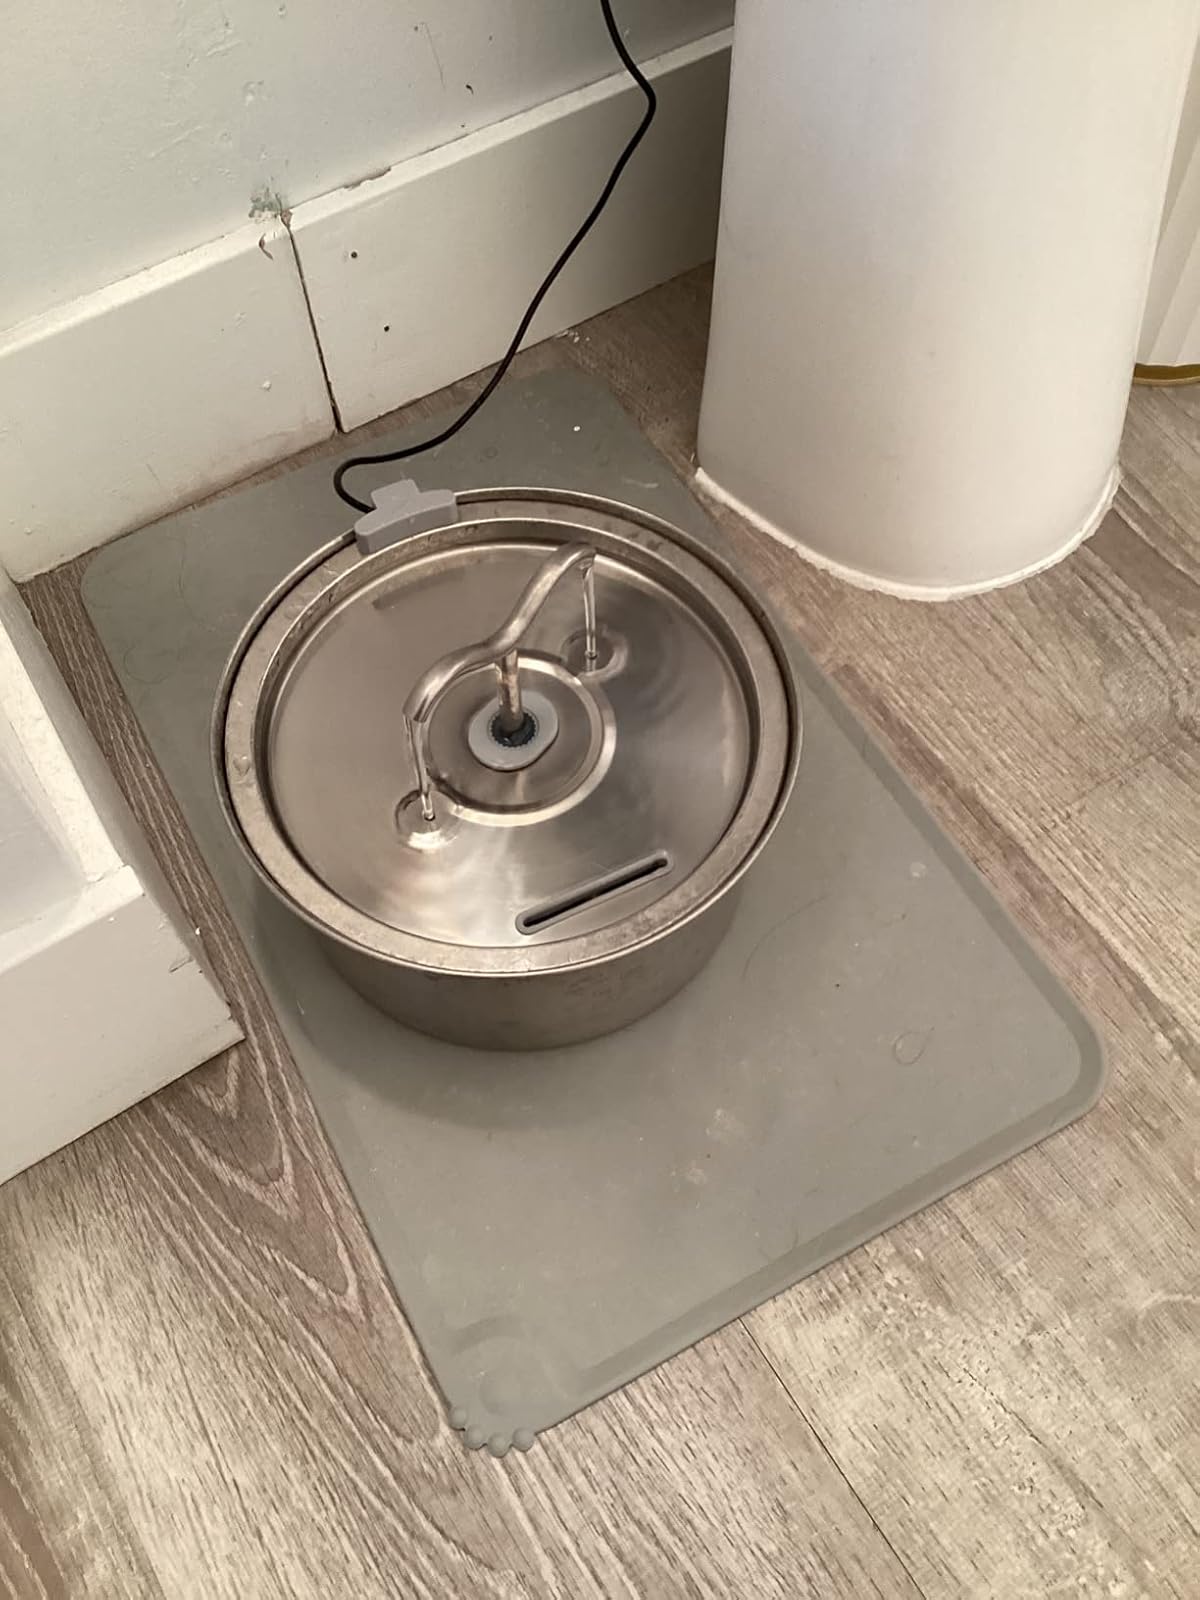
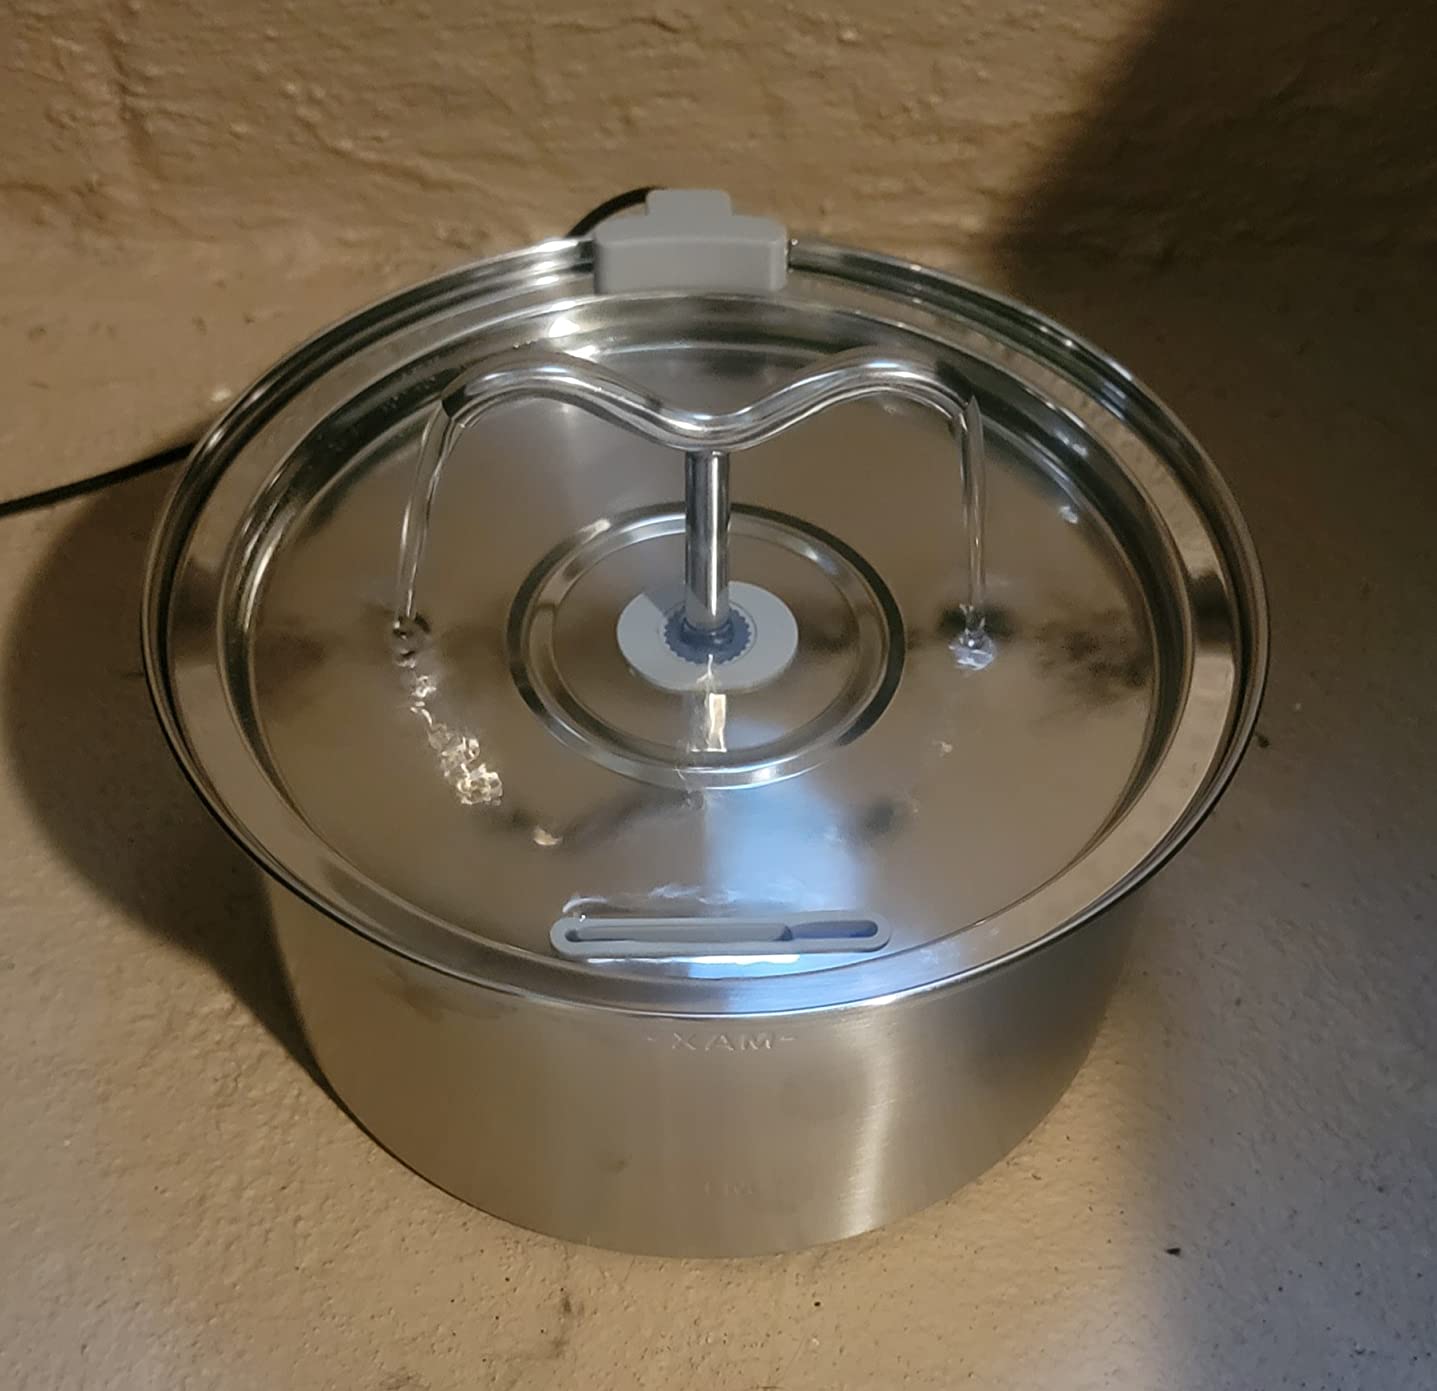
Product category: items_bowl
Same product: yes